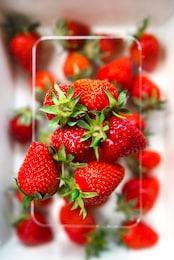
Label: Strawberry